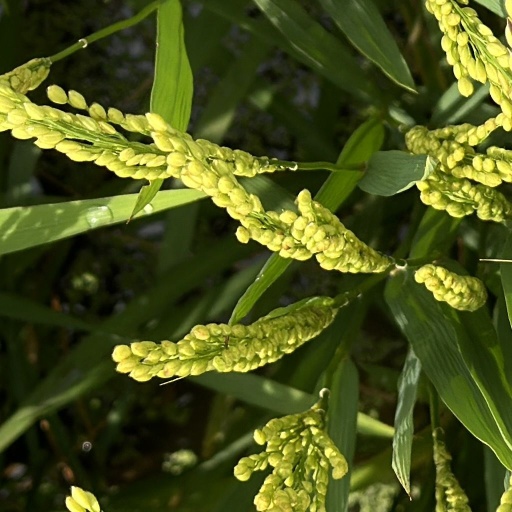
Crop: rice